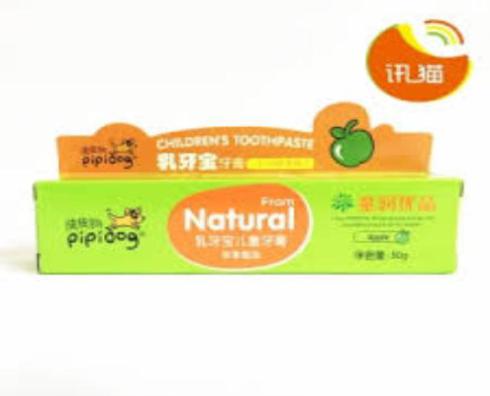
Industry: Necessities